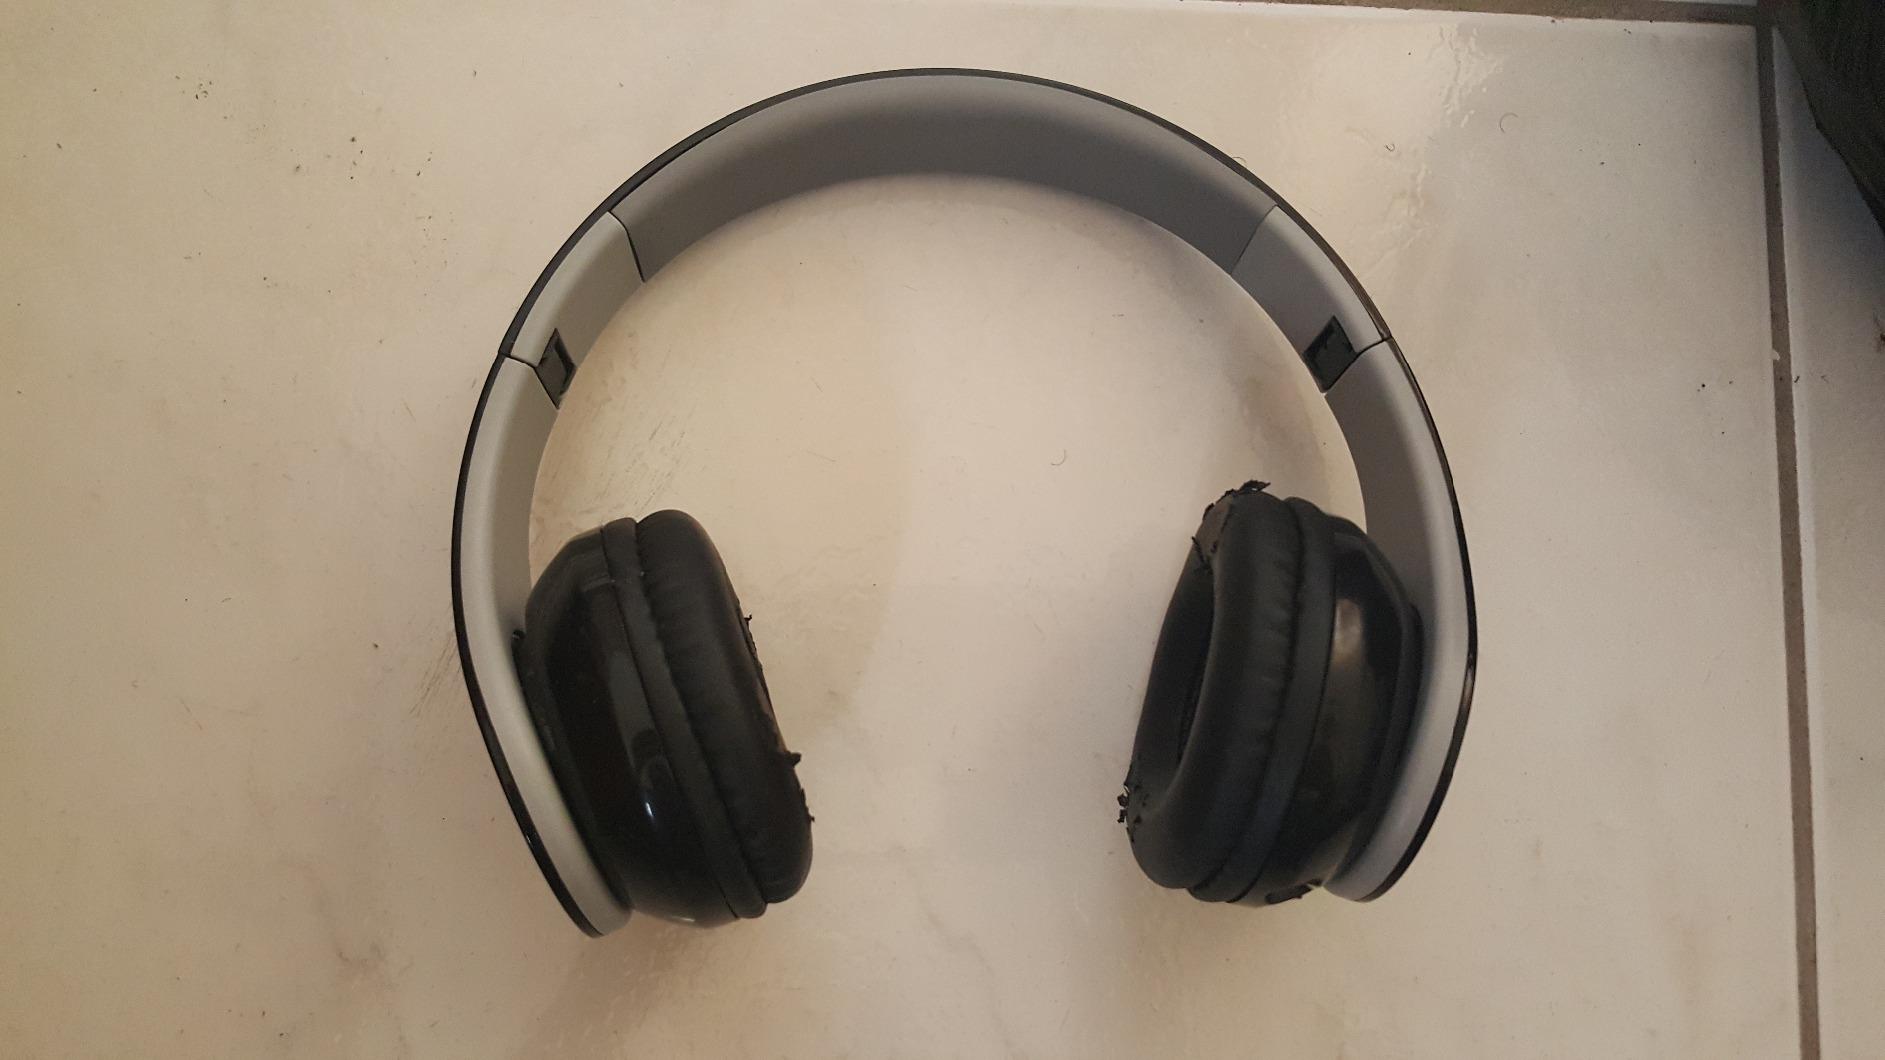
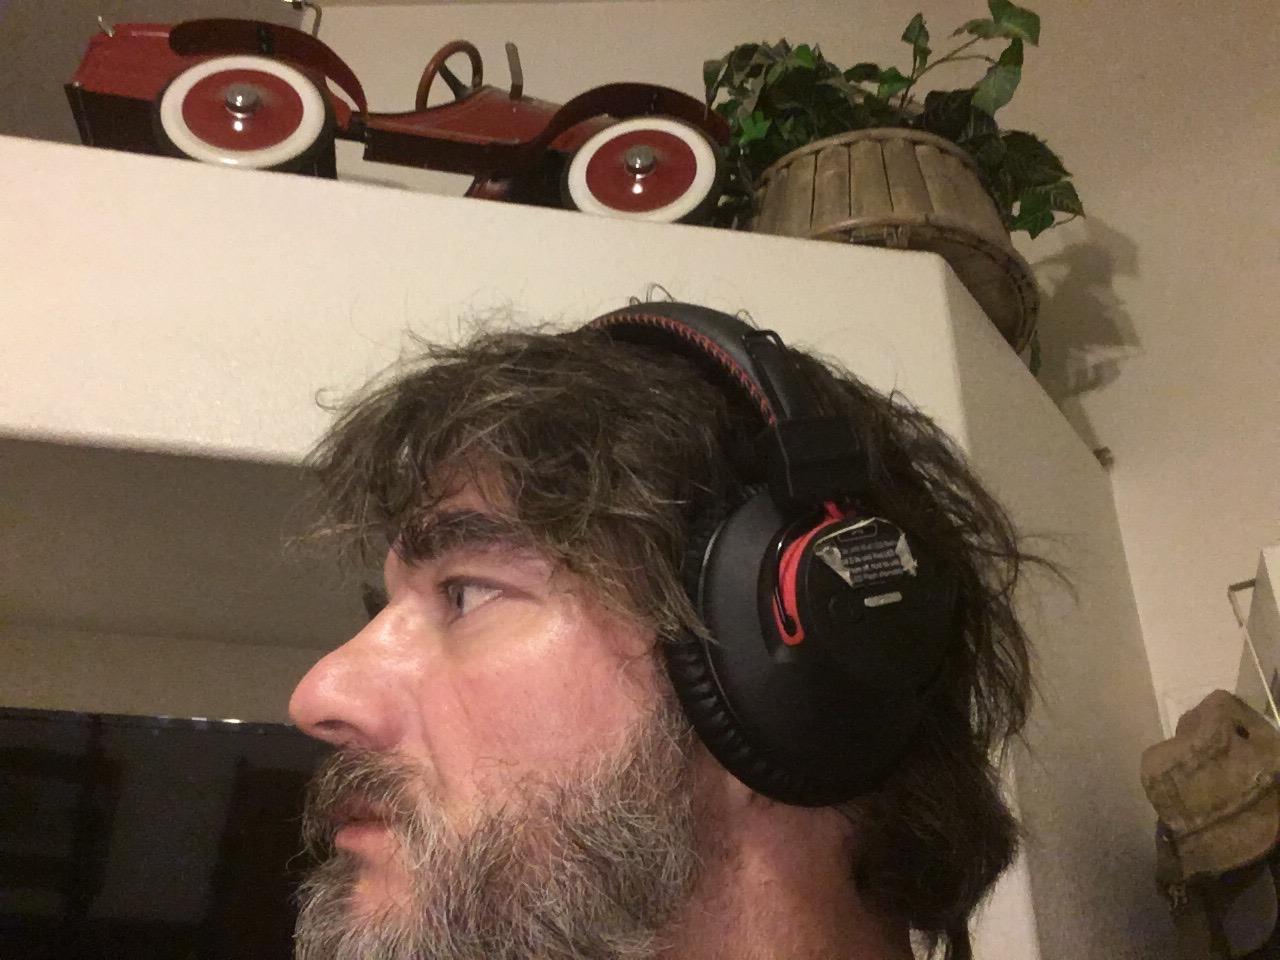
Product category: headphones
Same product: no